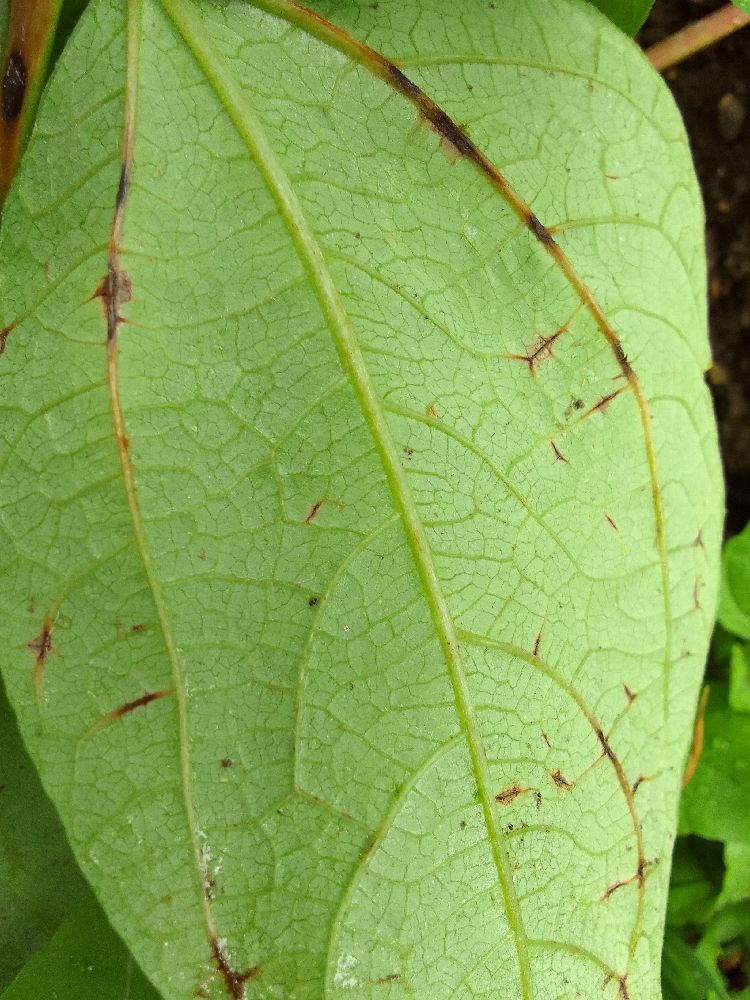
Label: anthracnose